Stock horse

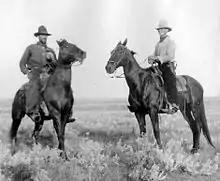
Montana cowboys and their horses, circa 1910

A stock horse is a horse of a type that is well suited for working with livestock, particularly cattle. The related cow pony or cow horse is a historic phrase, still used colloquially today, referring to a particularly small agile cattle-herding horse; the term dates to 1874. The word "pony" in this context has little to do with the animal's size, though the traditional cow pony could be as small as and less than high.